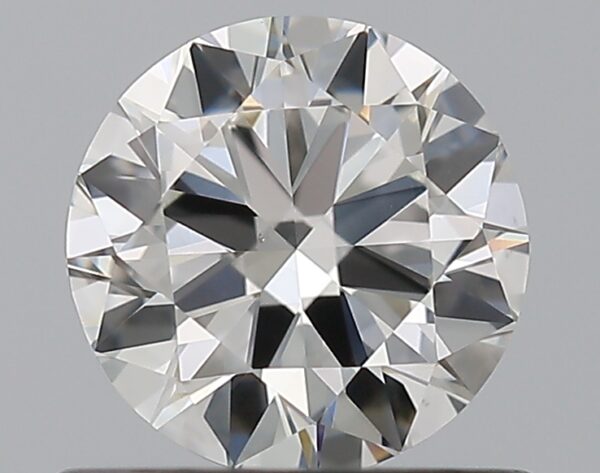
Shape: round
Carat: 0.7
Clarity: VS2
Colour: H
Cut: VG
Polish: VG
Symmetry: VG
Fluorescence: F
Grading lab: GIA
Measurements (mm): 5.6 x 5.66 x 3.42